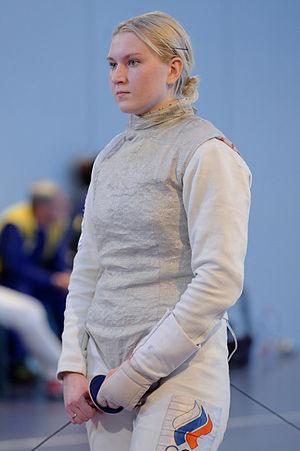
La Russe Viktoria Alexeeva à la Coupe du monde de fleuret féminin de Saint-Maur 2014.